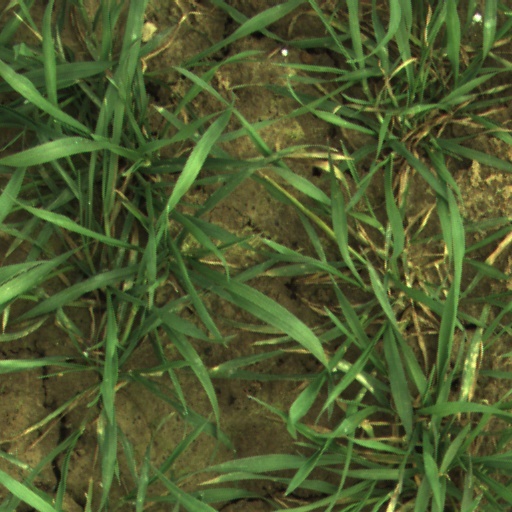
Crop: wheat